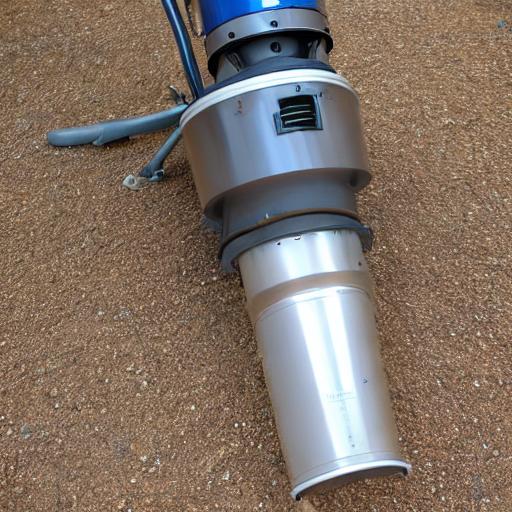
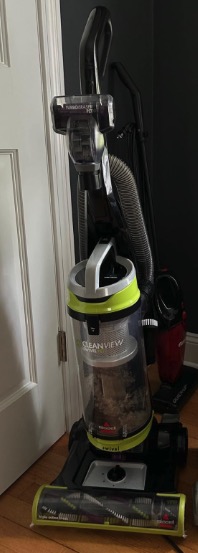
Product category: items_vacuum
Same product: no